Aileen Fox

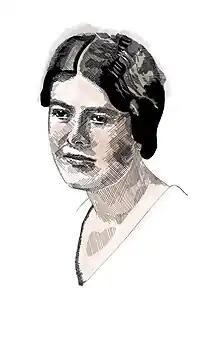

Aileen Mary Fox, Lady Fox, ( Henderson; 29 July 1907 – 21 November 2005) was an English archaeologist, who specialised in the archaeology of south-west England. She notably excavated the Roman legionary fortress in Exeter, Devon, after the Second World War.